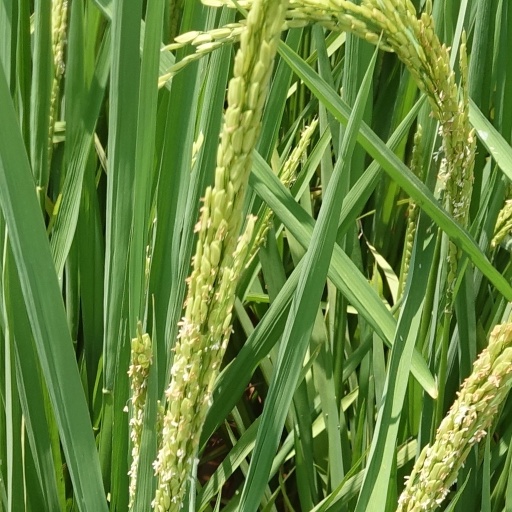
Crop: rice